Ron Lee

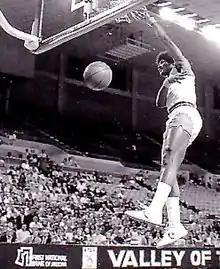
Lee in 1977

Ronald Henry Lee (born November 2, 1952) is an American former professional basketball player who played six seasons in the National Basketball Association (NBA). He played college basketball for the University of Oregon, and epitomized the "Kamikaze Kids" under coach Dick Harter with his all-out, fearless hustle and relentless desire to win. Born in Boston, Massachusetts, Lee played four seasons for the Ducks between 1972 and 1976. The Phoenix Suns made him the tenth selection in the NBA draft in 1976. Despite not playing football in high school and college, the NFL's San Diego Chargers also made him a 12th round selection in the 1976 NFL draft. In the NBA, Lee was named to the 1977 NBA All-Rookie Team and led the NBA in steals the following season.